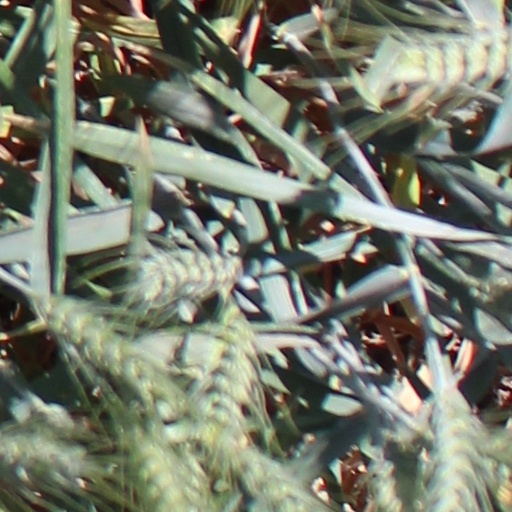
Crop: wheat